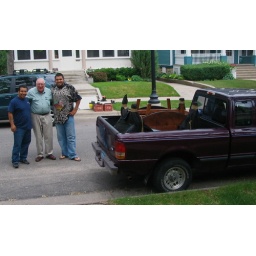
The table moved into the pickup truck for its drive to Pipe Lake in Wisconsin